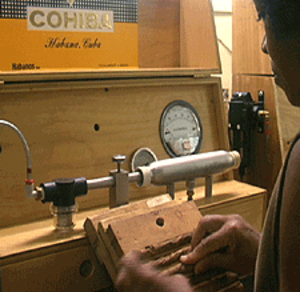
Un habano, havane ou encore puro, est un cigare, manufacturé à Cuba avec du tabac planté, récolté, et transformé dans ce pays. Comme c'est une appellation d'origine protégée, le cigare cubain devrait être appelé un habano, et non un « havane ».